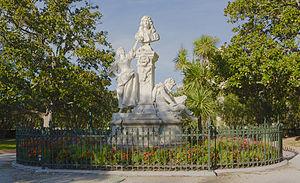
Monument à Molière (1897) - Sculpture d'Injalbert. Pézenas, Hérault, France.
Jean-Antoine Injalbert, dit Antonin Injalbert est un sculpteur français né le 23 février 1845 à Béziers, et mort le 20 janvier 1933 à Paris.
Cet article recense les œuvres d'art dans l'espace public de l'Hérault, en France.